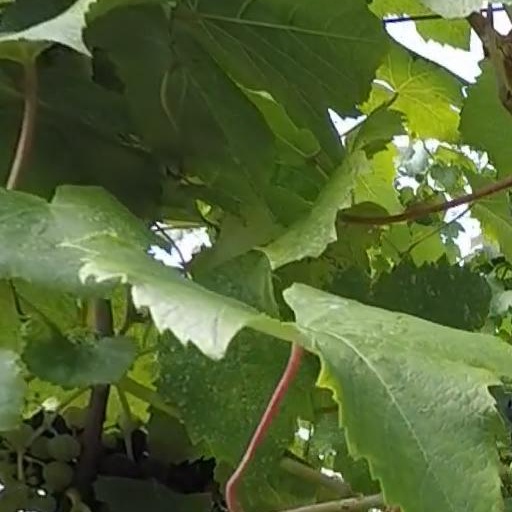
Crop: grape